Johann von Klenau

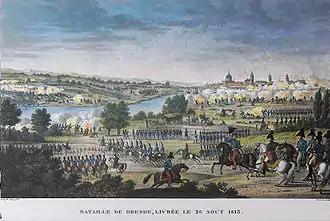
A cavalry charge at the Battle of Dresden, 1813

By waiting one day, the Coalition lost the advantage. As the Coalition assaulted the southern suburbs of the city, Napoleon arrived from the north and west with the Guard and Marmont's VI Corps, covering in forced marches over three days. The leading elements of Klenau's corps were placed on the army's left flank, separated from the main body by the Weißeritz, flooded after almost a week of rain. Marshal Joachim Murat took advantage of this isolation and inflicted heavy losses on the Austrians. A French participant observed, separating Klenau's corps from the Austrian army, Murat "hurl[ed] himself upon it at the head of the carabineers and cuirassiers. His movement was decisive; Klenau could not resist that terrible charge. Nearly all his battalions were compelled to lay down their arms, and two other divisions of infantry shared their fate." Murat captured intact a division of five infantry regiments (15,000 men) under command of Lieutenant Field Marshal Joseph, Baron von Mesko de Felsö-Kubiny, plus 15 of their regimental and company colors. As the left wing disintegrated, the French swarmed over the flank; the right wing was also driven back, and the entire force had to withdraw.